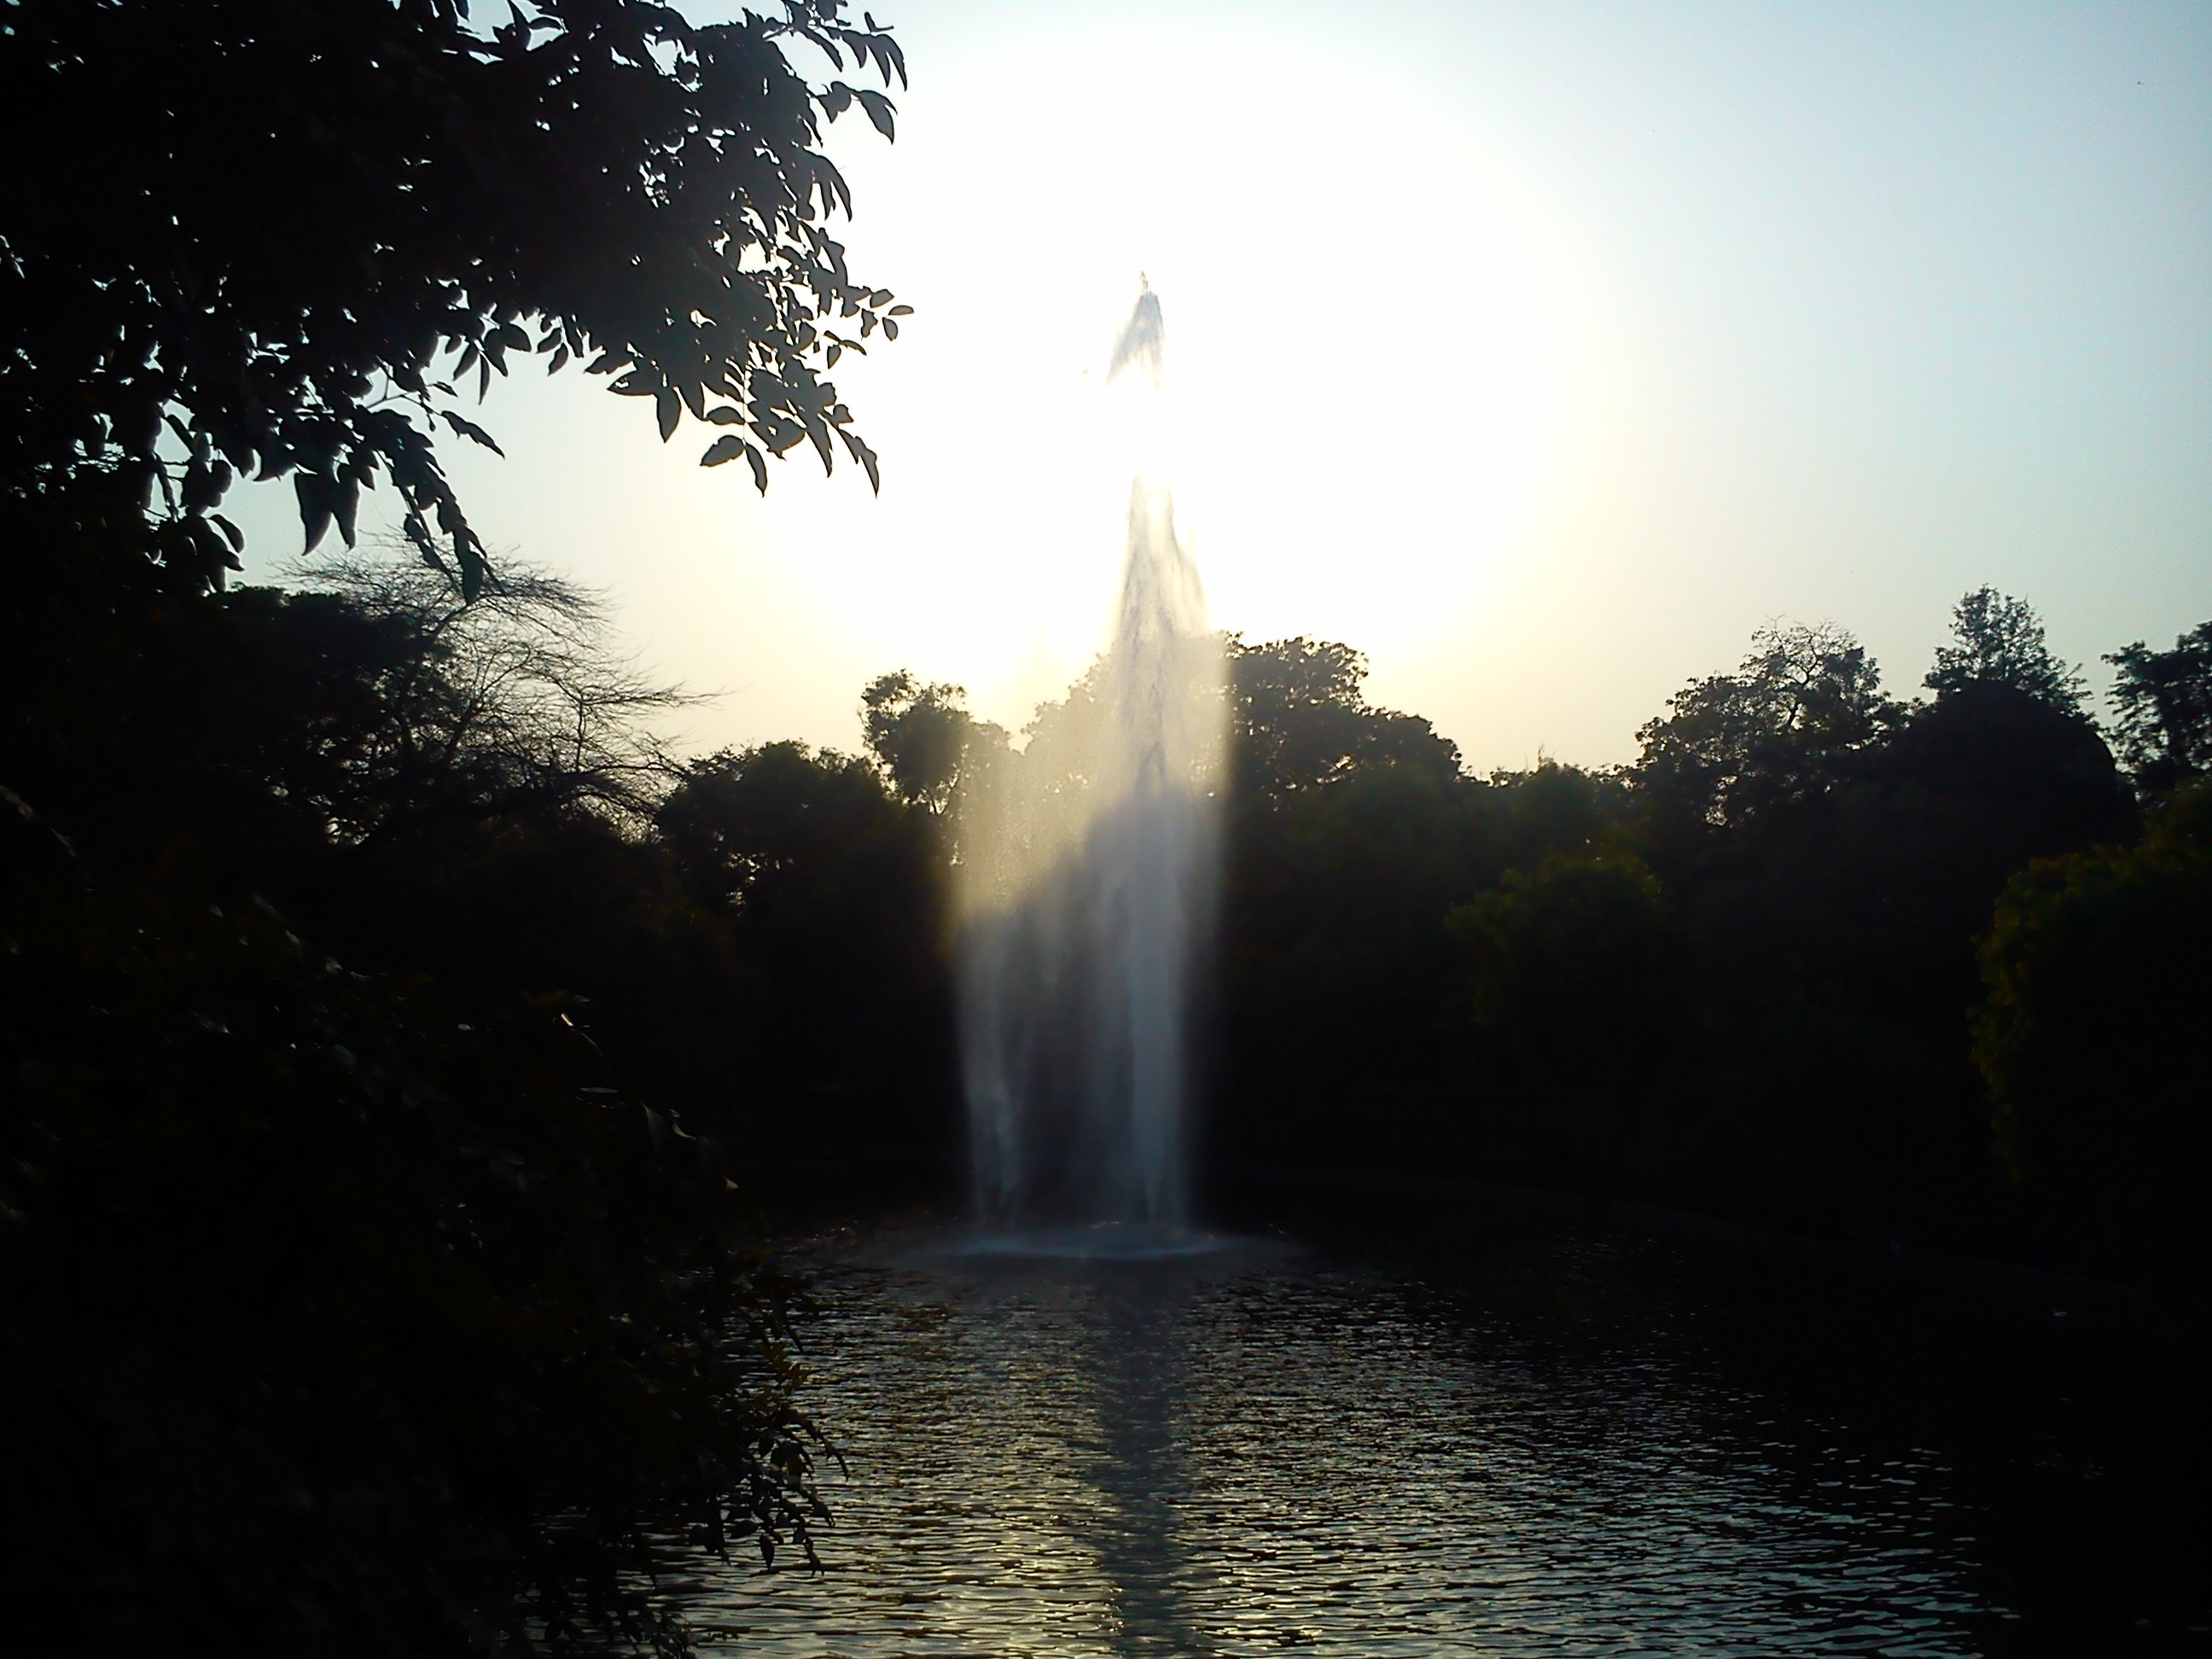
tree, water, nature, light, sun, sunset, mist, sunlight, morning, river, dusk, evening, reflection, body of water, water feature, atmospheric phenomenon